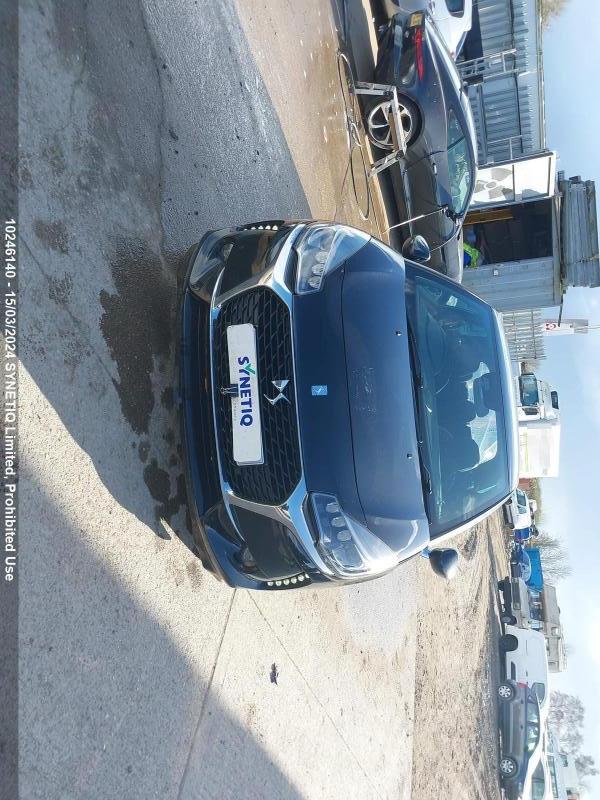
Aucun dommage détecté.
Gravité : aucun